William Utermohlen

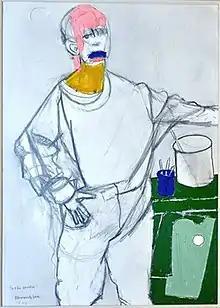
"Self Portrait (In The Studio)", 1996

The late self-portraits incorporate thicker brushwork than his earlier works. Writing for the "Queen's Quarterly", the journalist Leslie Millin noted that his works became progressively more distorted but less colorful. In Nicci Gerrard's 2019 book, "What Dementia Teaches Us About Love", she describes the self-portraits as emotional modernism.